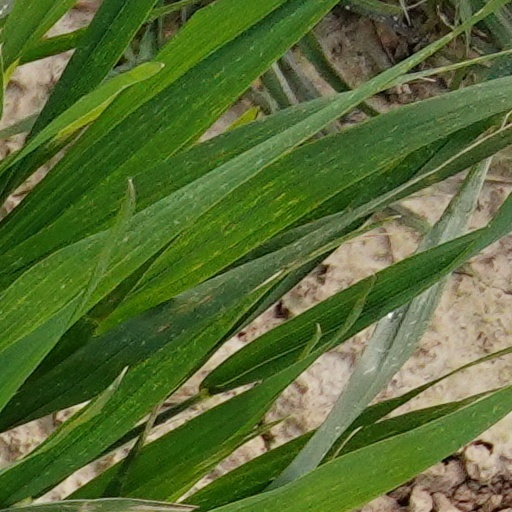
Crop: wheat